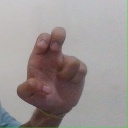
अक्षर: अ